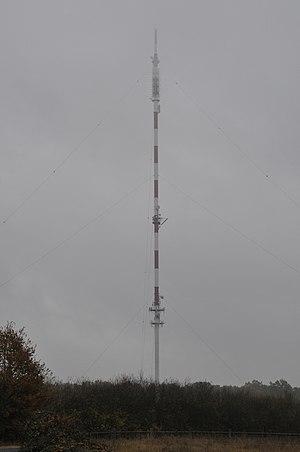
Category:Émetteur TDF de Traînou, Loiret (45), France
L’émetteur de Traînou est un émetteur français de radiofréquences se trouvant à Traînou dans le département du Loiret en région Centre-Val de Loire.